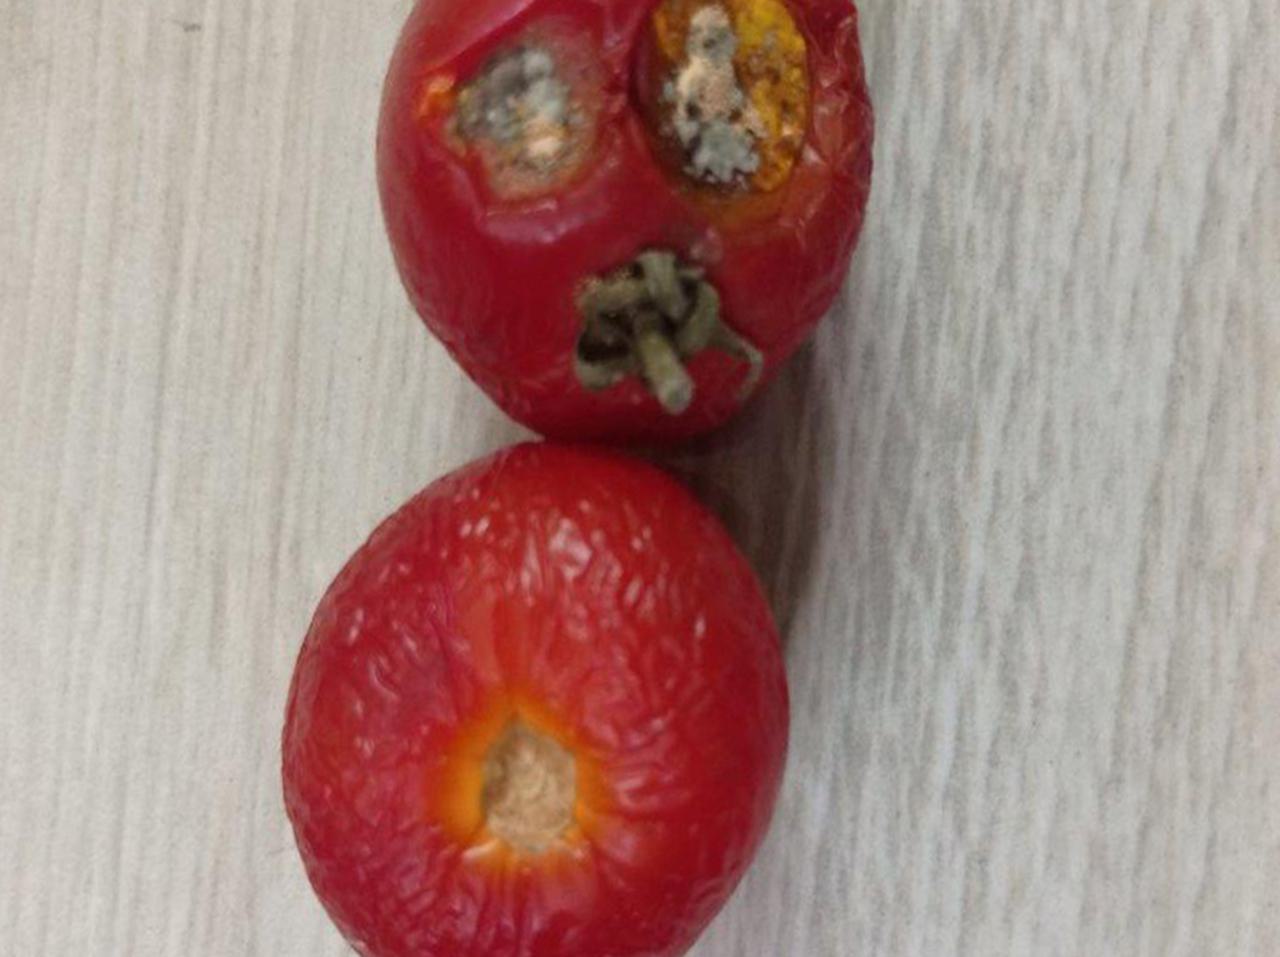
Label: Rotten